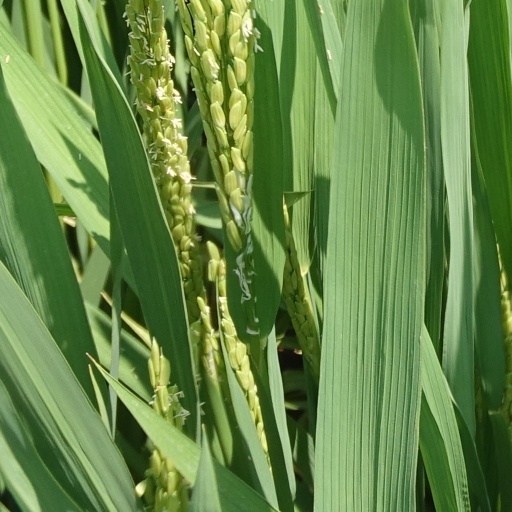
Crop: rice